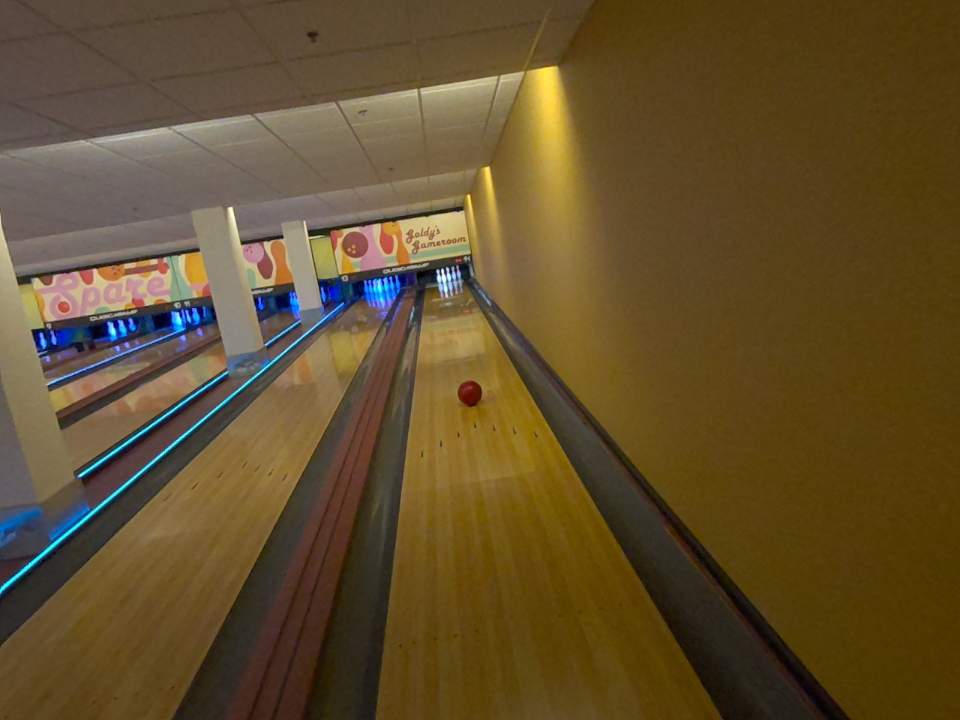
Object: bowling_ball